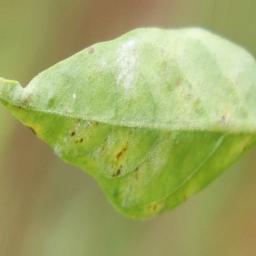
Label: powdery mildew